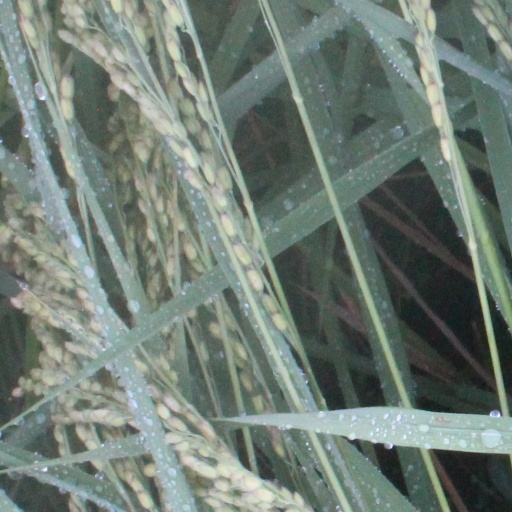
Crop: rice